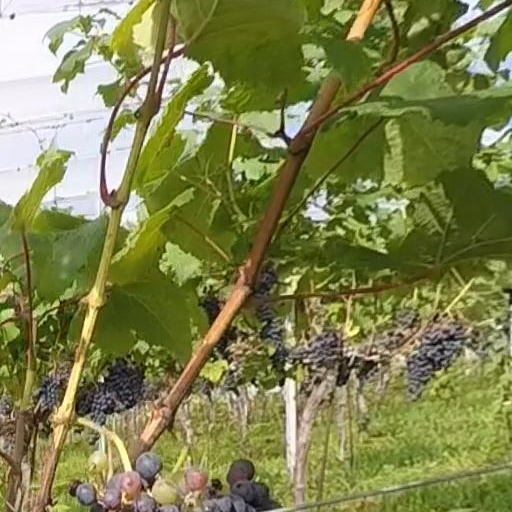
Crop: grape